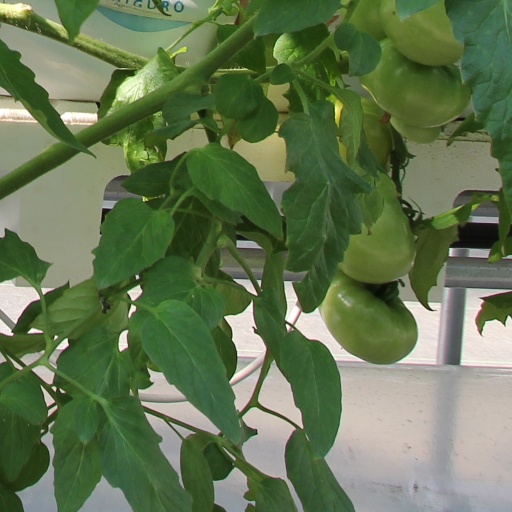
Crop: tomato